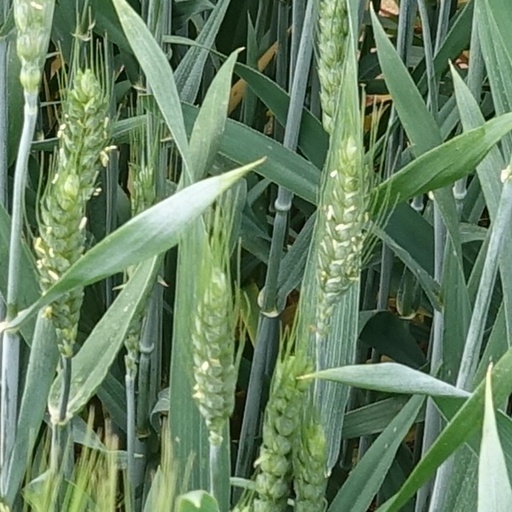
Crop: wheat